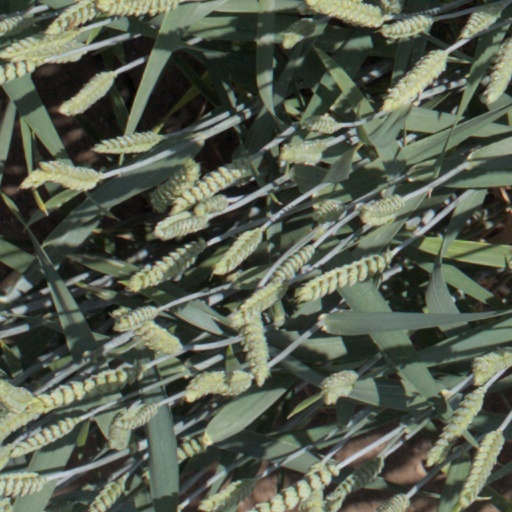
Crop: wheat